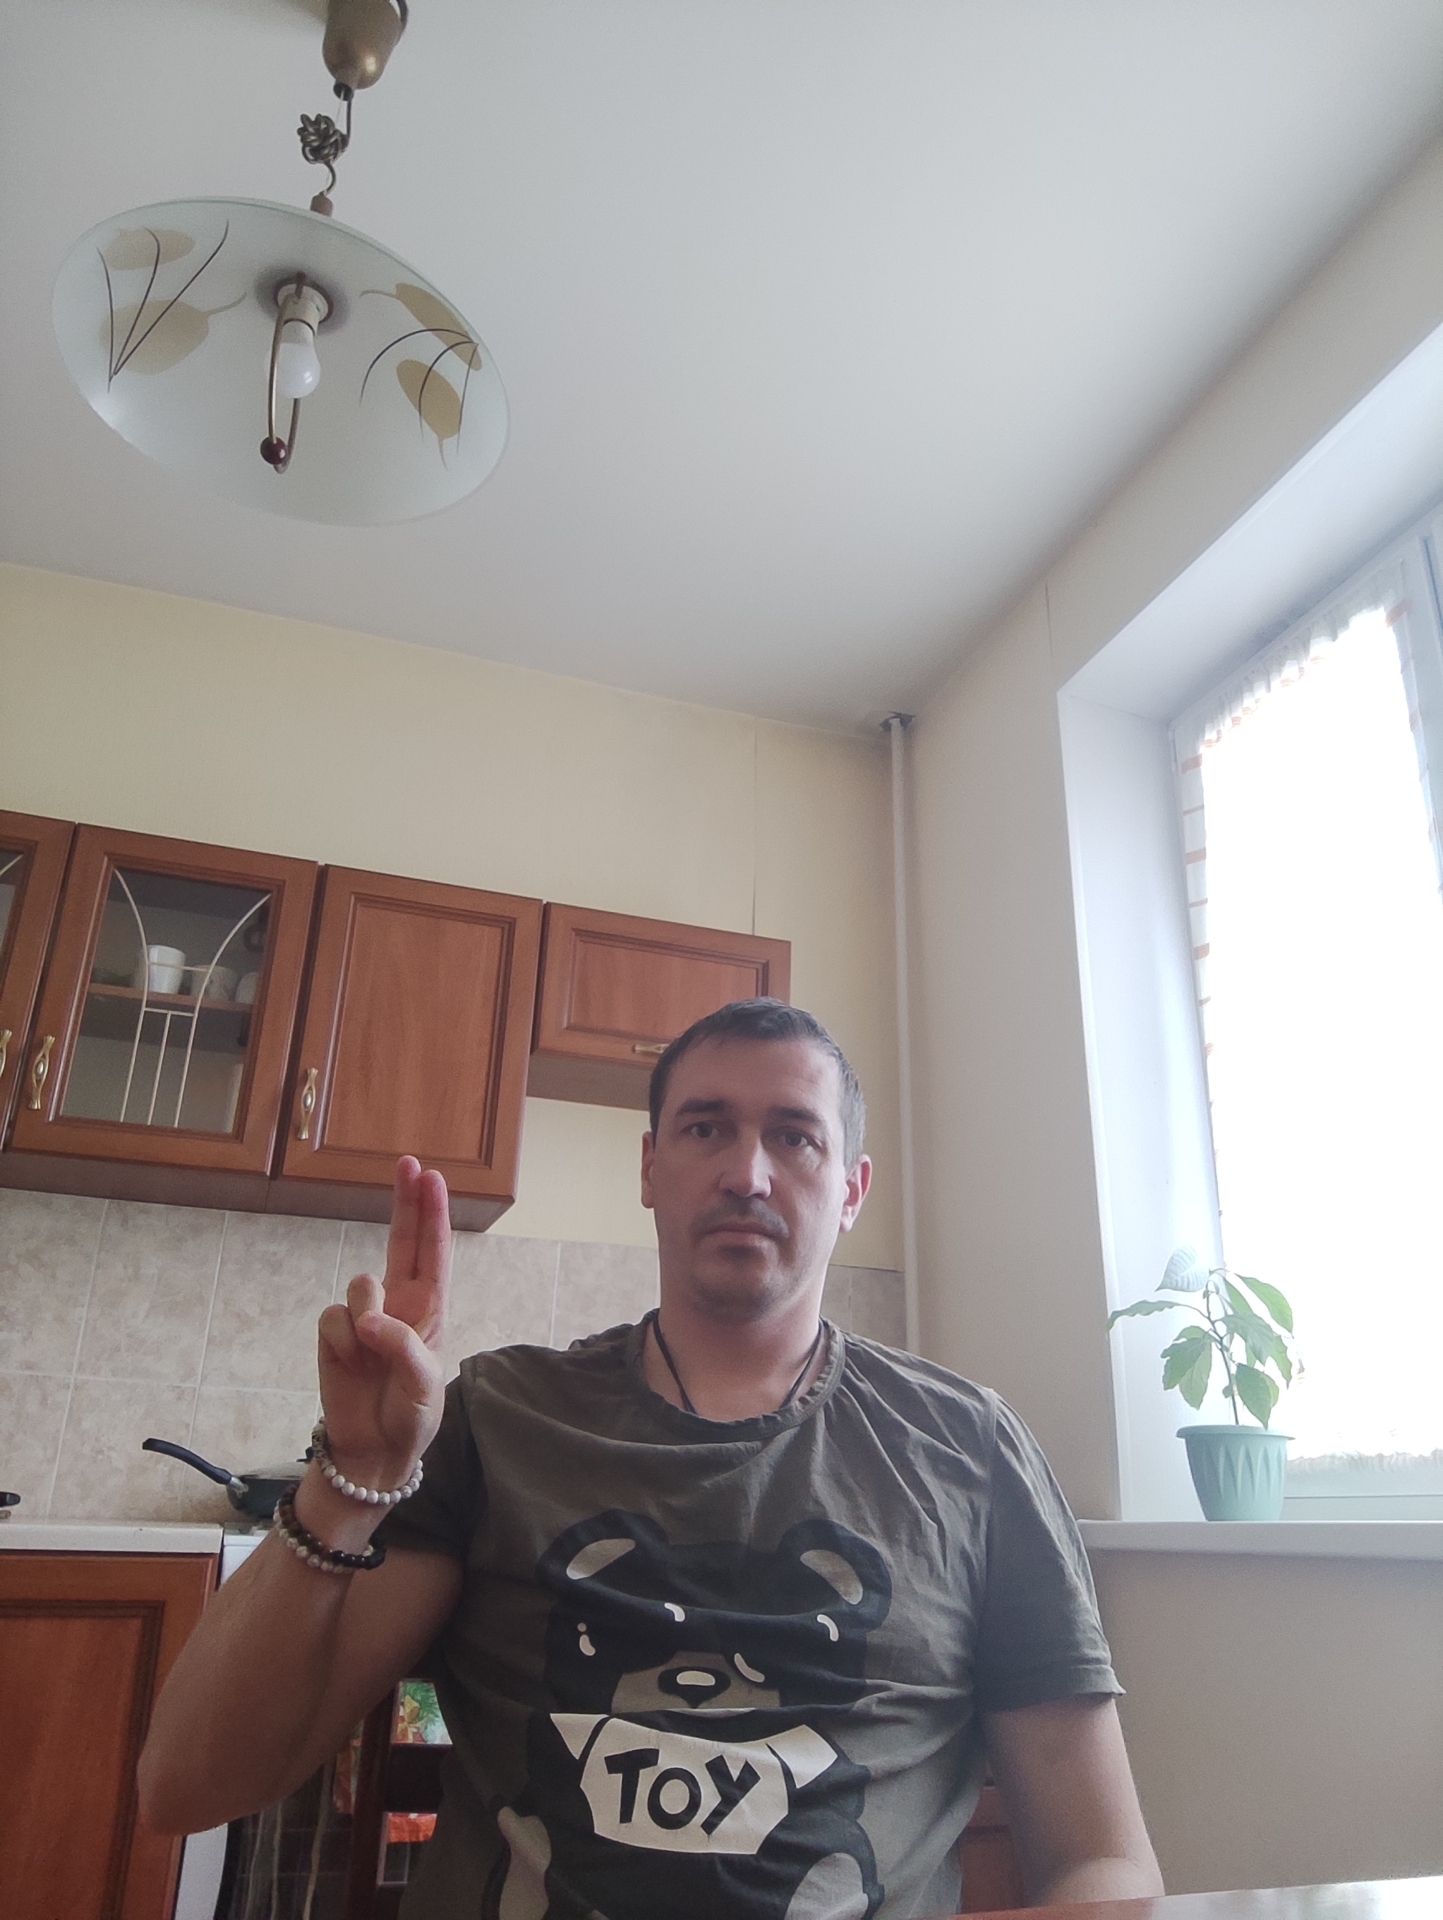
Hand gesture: two_up